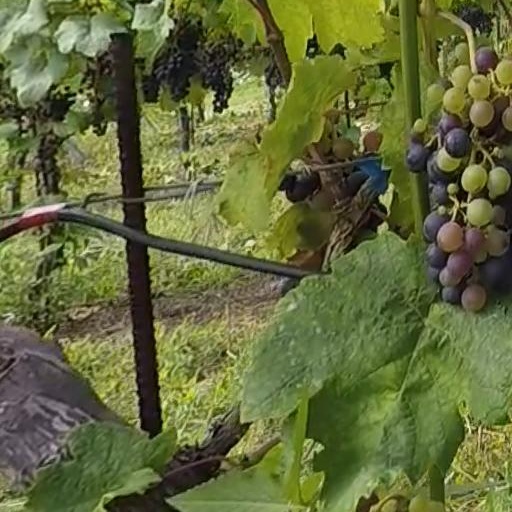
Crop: grape